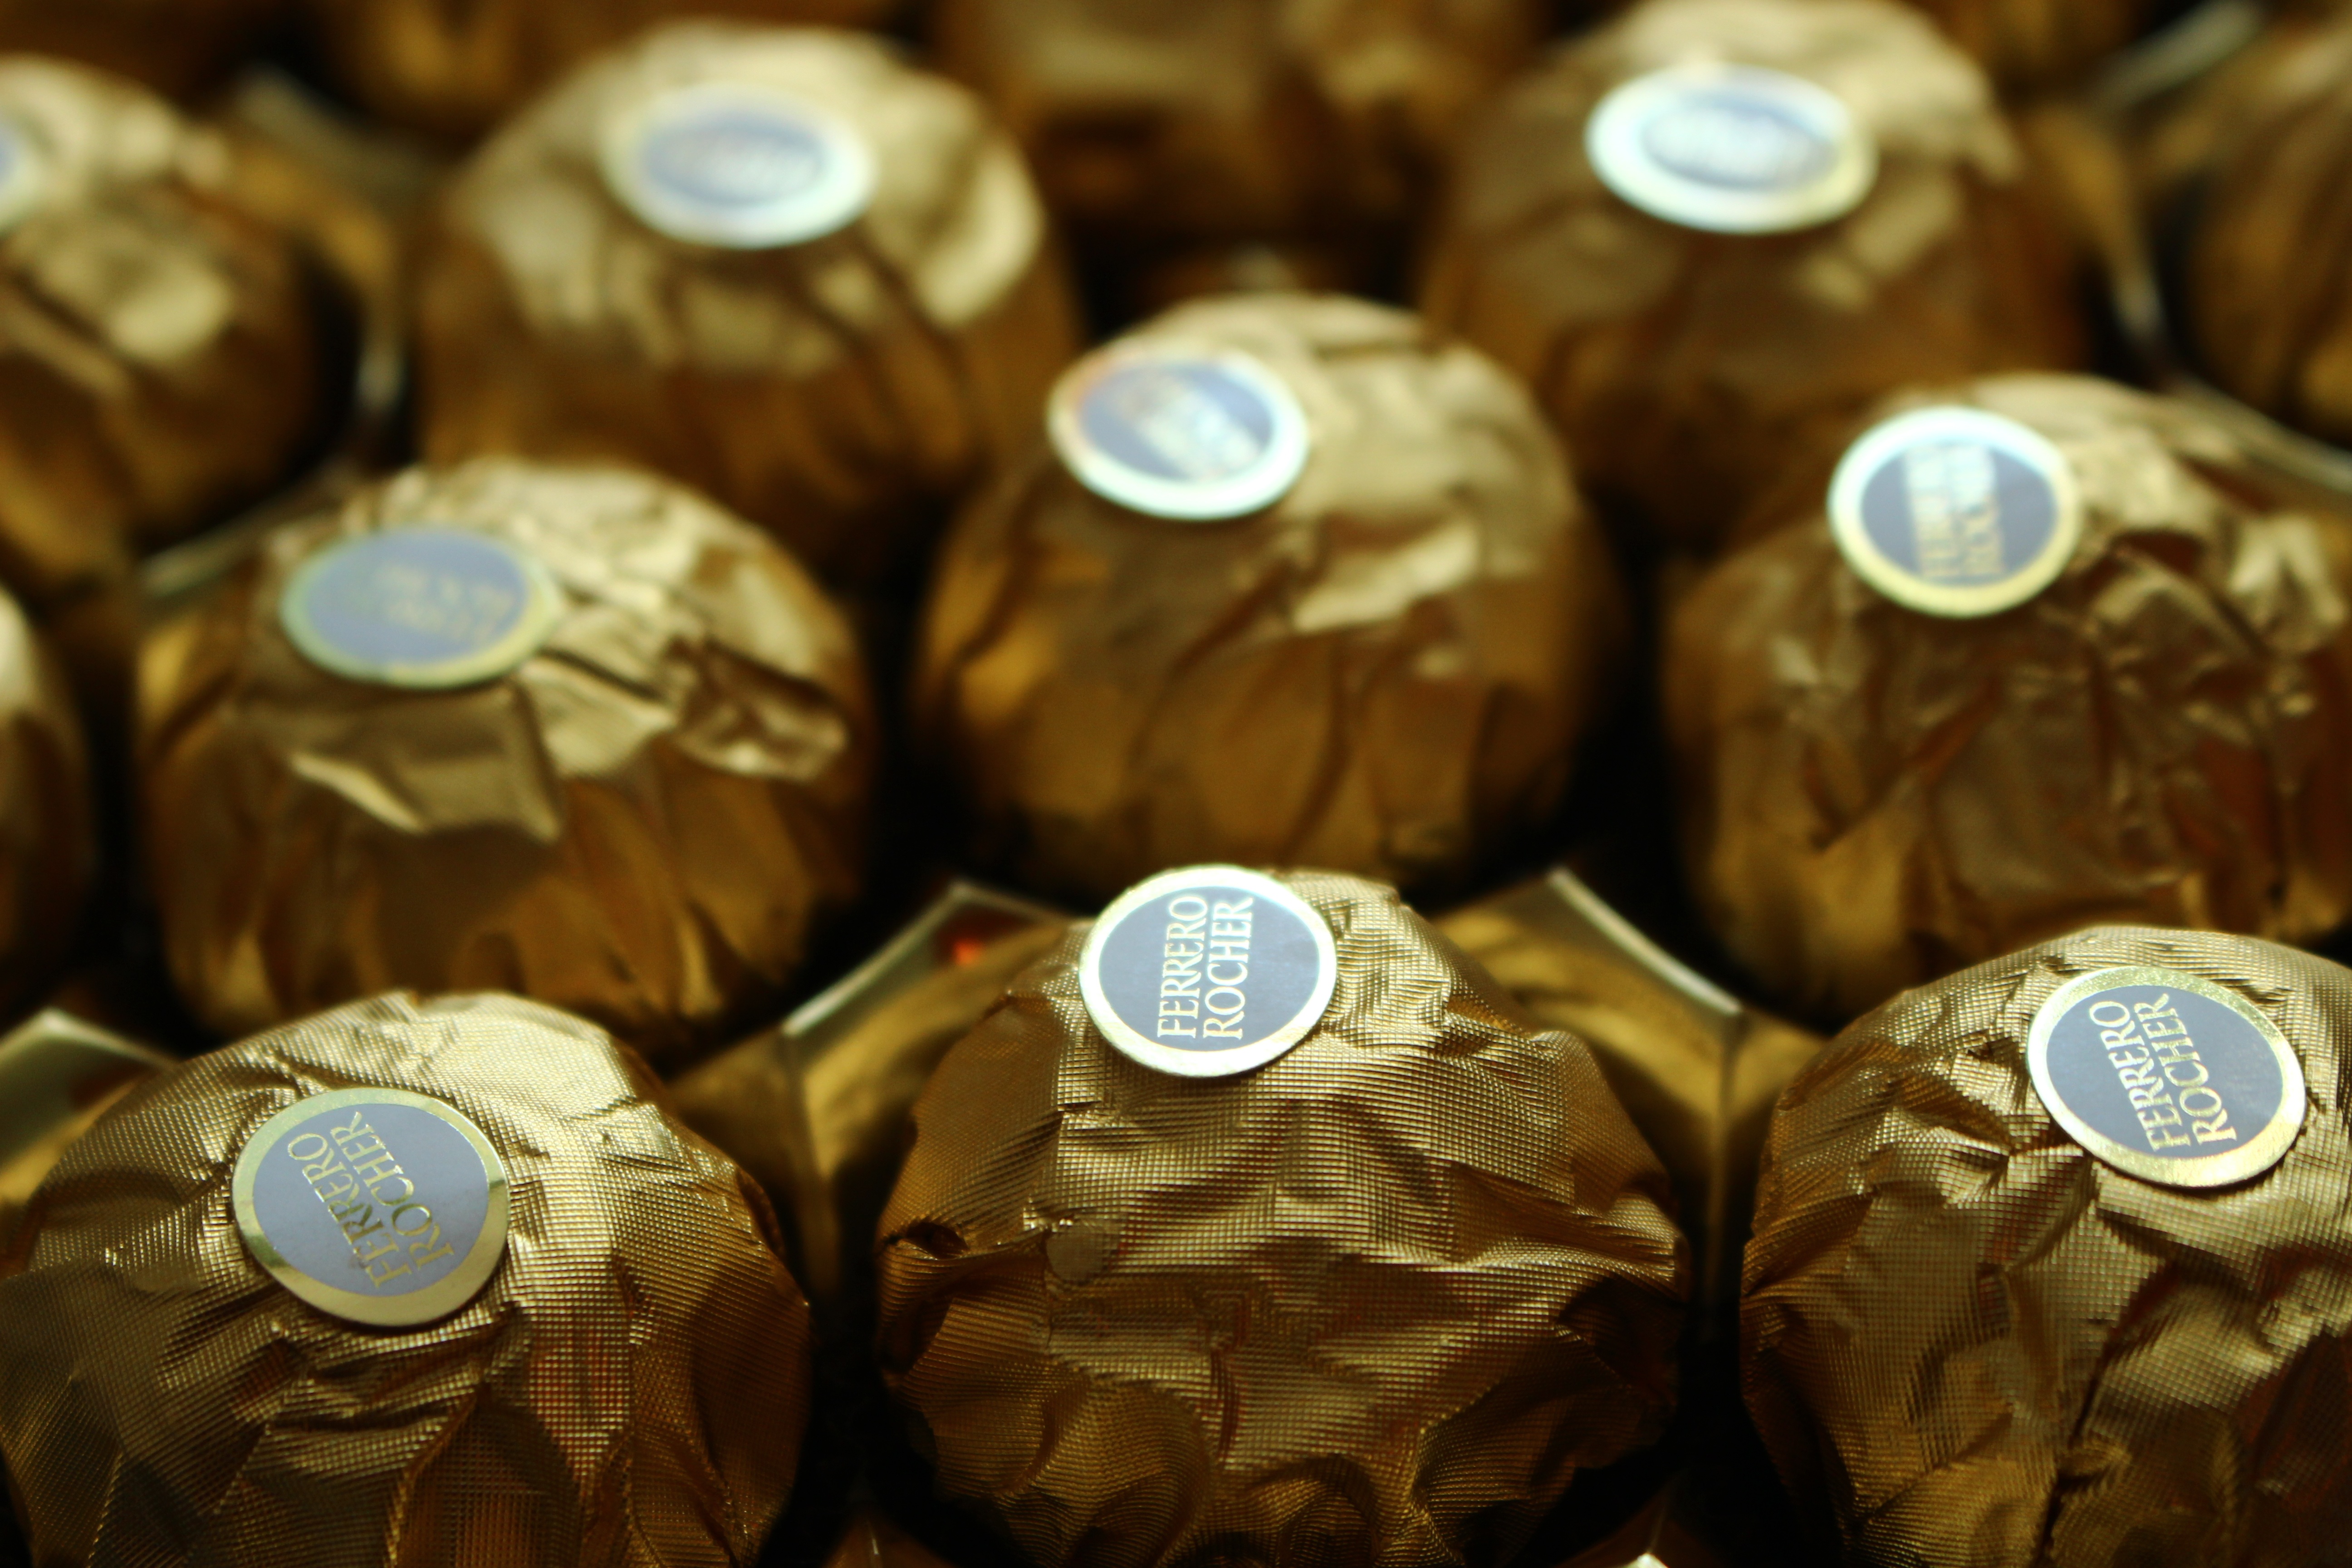
wood, flower, food, produce, chocolate, close up, coconut, sweets, candy, macro photography, ferrero rocher